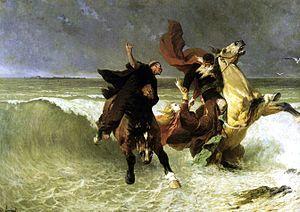
Morvarc’h est le nom d'un cheval fantastique du légendaire breton, présent dans deux contes et légendes recomposés aux XIXᵉ et XXᵉ siècles. Si son nom apparaît dans des sources plus anciennes, il est inventé ou ré-interprété par Charles Guyot, qui le nomme Morvark dans sa version de la légende de la ville d’Ys en 1926. Il appartient à la « reine du nord » Malgven, qui en fait don à son époux le roi Gradlon. Doué de la faculté de galoper sur les flots, Morvarc'h est décrit avec une robe noire et il expire des flammes par les naseaux. Il apparaît aussi dans un conte populaire breton tiré de la légende du roi Marc’h de Cornouaille. Monté lors d'une chasse à la biche, il est tué par la flèche de son propre cavalier, qui fait demi-tour sous l'effet d'un sortilège de Dahud, la fille de Malgven. Elle fait ensuite pousser les oreilles du cheval Morvarc'h sur la tête du roi Marc'h, qui cherche en vain à les cacher.
La présence du cheval dans la culture bretonne se manifeste par le fort attachement historique des Bretons à cet animal, et par des traditions religieuses ou profanes, parfois vues de l'extérieur comme un élément du folklore local. Probablement vénéré dès l'Antiquité, le cheval est l'objet de rites, de sorcellerie, de proverbes, et de nombreuses superstitions, faisant parfois intervenir d'autres animaux. Des pardons sont réservés aux chevaux, ces cérémonies spécifiquement bretonnes, issues d'anciens rites de fécondité, font intervenir la symbolique de l'eau. Celui de la Saint-Éloi attire des pèlerins depuis toute la France. Symboliquement lié à la mer via des légendes comme celle de Morvarc'h, et à la mort avec l'Ankou ou encore le cheval Mallet, le cheval est aussi présent dans les contes, les chansons, nombre de récits traditionnels, et dans l'armorial de la Bretagne. Ces traditions ont été nettement folklorisées au cours du XXᵉ siècle. Pierre-Jakez Hélias a popularisé les traditions équestres du pays bigouden dans son roman Le Cheval d'orgueil, qui fut adapté au cinéma.
La mythologie bretonne constitue le fonds des croyances de la Bretagne. Les peuples celtes d'Armorique connaissent probablement avec leur mythologie celtique plusieurs divinités et créatures spécifiques associées à des cultes de la nature, dont on retrouve quelques traces chez certains saints bretons. Ce fonds mythologique est accepté par les Romains puis nettement christianisé, provoquant la perte irrémédiable des grands récits et la destruction ou la conversion des lieux de culte païens. Le mythe du roi Brutus est promu pour attribuer des origines troyennes aux Bretons, avant d'être concurrencé par celui de Conan Mériadec au Xᵉ siècle, qui explique la christianisation de la région et sa langue. Les migrations des Bretons depuis la Grande-Bretagne à partir du IVᵉ siècle voient les mêmes croyances chrétiennes s'implanter de part et d'autre de la Manche, avec un probable retour de la matière de Bretagne. La légende arthurienne est fortement diffusée dans le duché de Bretagne au Moyen Âge, à travers notamment les poèmes de Marie de France.
Chronologiquement, la période traitée est celle qui date du départ des Romains de l'île de Bretagne, jusqu'à la naissance des duchés de Bretagne et de Normandie. Elle est indissociable des mouvements de population qui ont lieu en Armorique, vaste territoire situé entre la Seine et la Loire.
Morvarc'h Argol est une statue équestre contemporaine en pierre située à Argol, dans le Finistère. Elle se trouve sur la place de l'église, à droite de l'arc de triomphe de l'enclos paroissial et devant l'entrée de la cour de l'ancien presbytère. C'est une statue équestre monumentale du roi Gradlon, œuvre de Patrig Ar Goarnig réalisée en 1990. Elle mesure 3 m de long et pèse 3 tonnes. Sur chacun de ses flancs figure une version de la légende de la ville d'Ys.
Le cheval en Bretagne a une nette importance historique, économique et culturelle, depuis son introduction attribuée sans certitude aux Celtes. En Bretagne, le cheval, généralement un bidet breton, est essentiellement employé comme animal de selle jusqu'au milieu du XIXᵉ siècle. La plupart des éleveurs se spécialisent ensuite dans le cheval de trait et d'attelage avec l'amélioration des routes. Ils s'implantent surtout à l'ouest, en Basse-Bretagne, dans le Trégor et le Léon. Le cheval de trait Breton, animal de travail réputé, s'exporte en très grand nombre au début du XXᵉ siècle, depuis Landivisiau.
Gradlon, également connu sous le nom de Gradlon Meur, est un roi légendaire d'Armorique et de Cornouaille. Gradlon aurait vécu entre le IVᵉ siècle et le Vᵉ siècle. Il est le fils aîné de Conan Meriadec, premier roi légendaire d'Armorique, et de sainte Darerca, sœur de Saint Patrick.